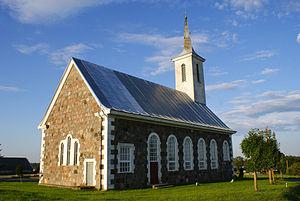
Cet article donne une liste d'églises en Estonie.